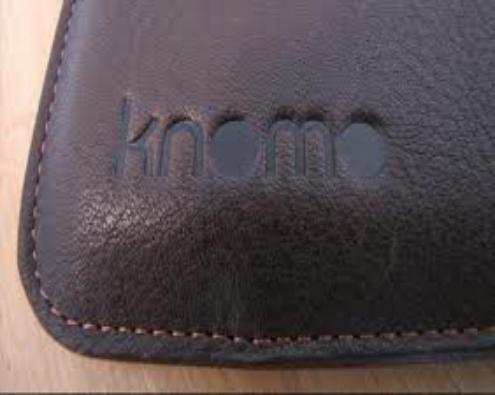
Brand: Knomo
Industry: Clothes